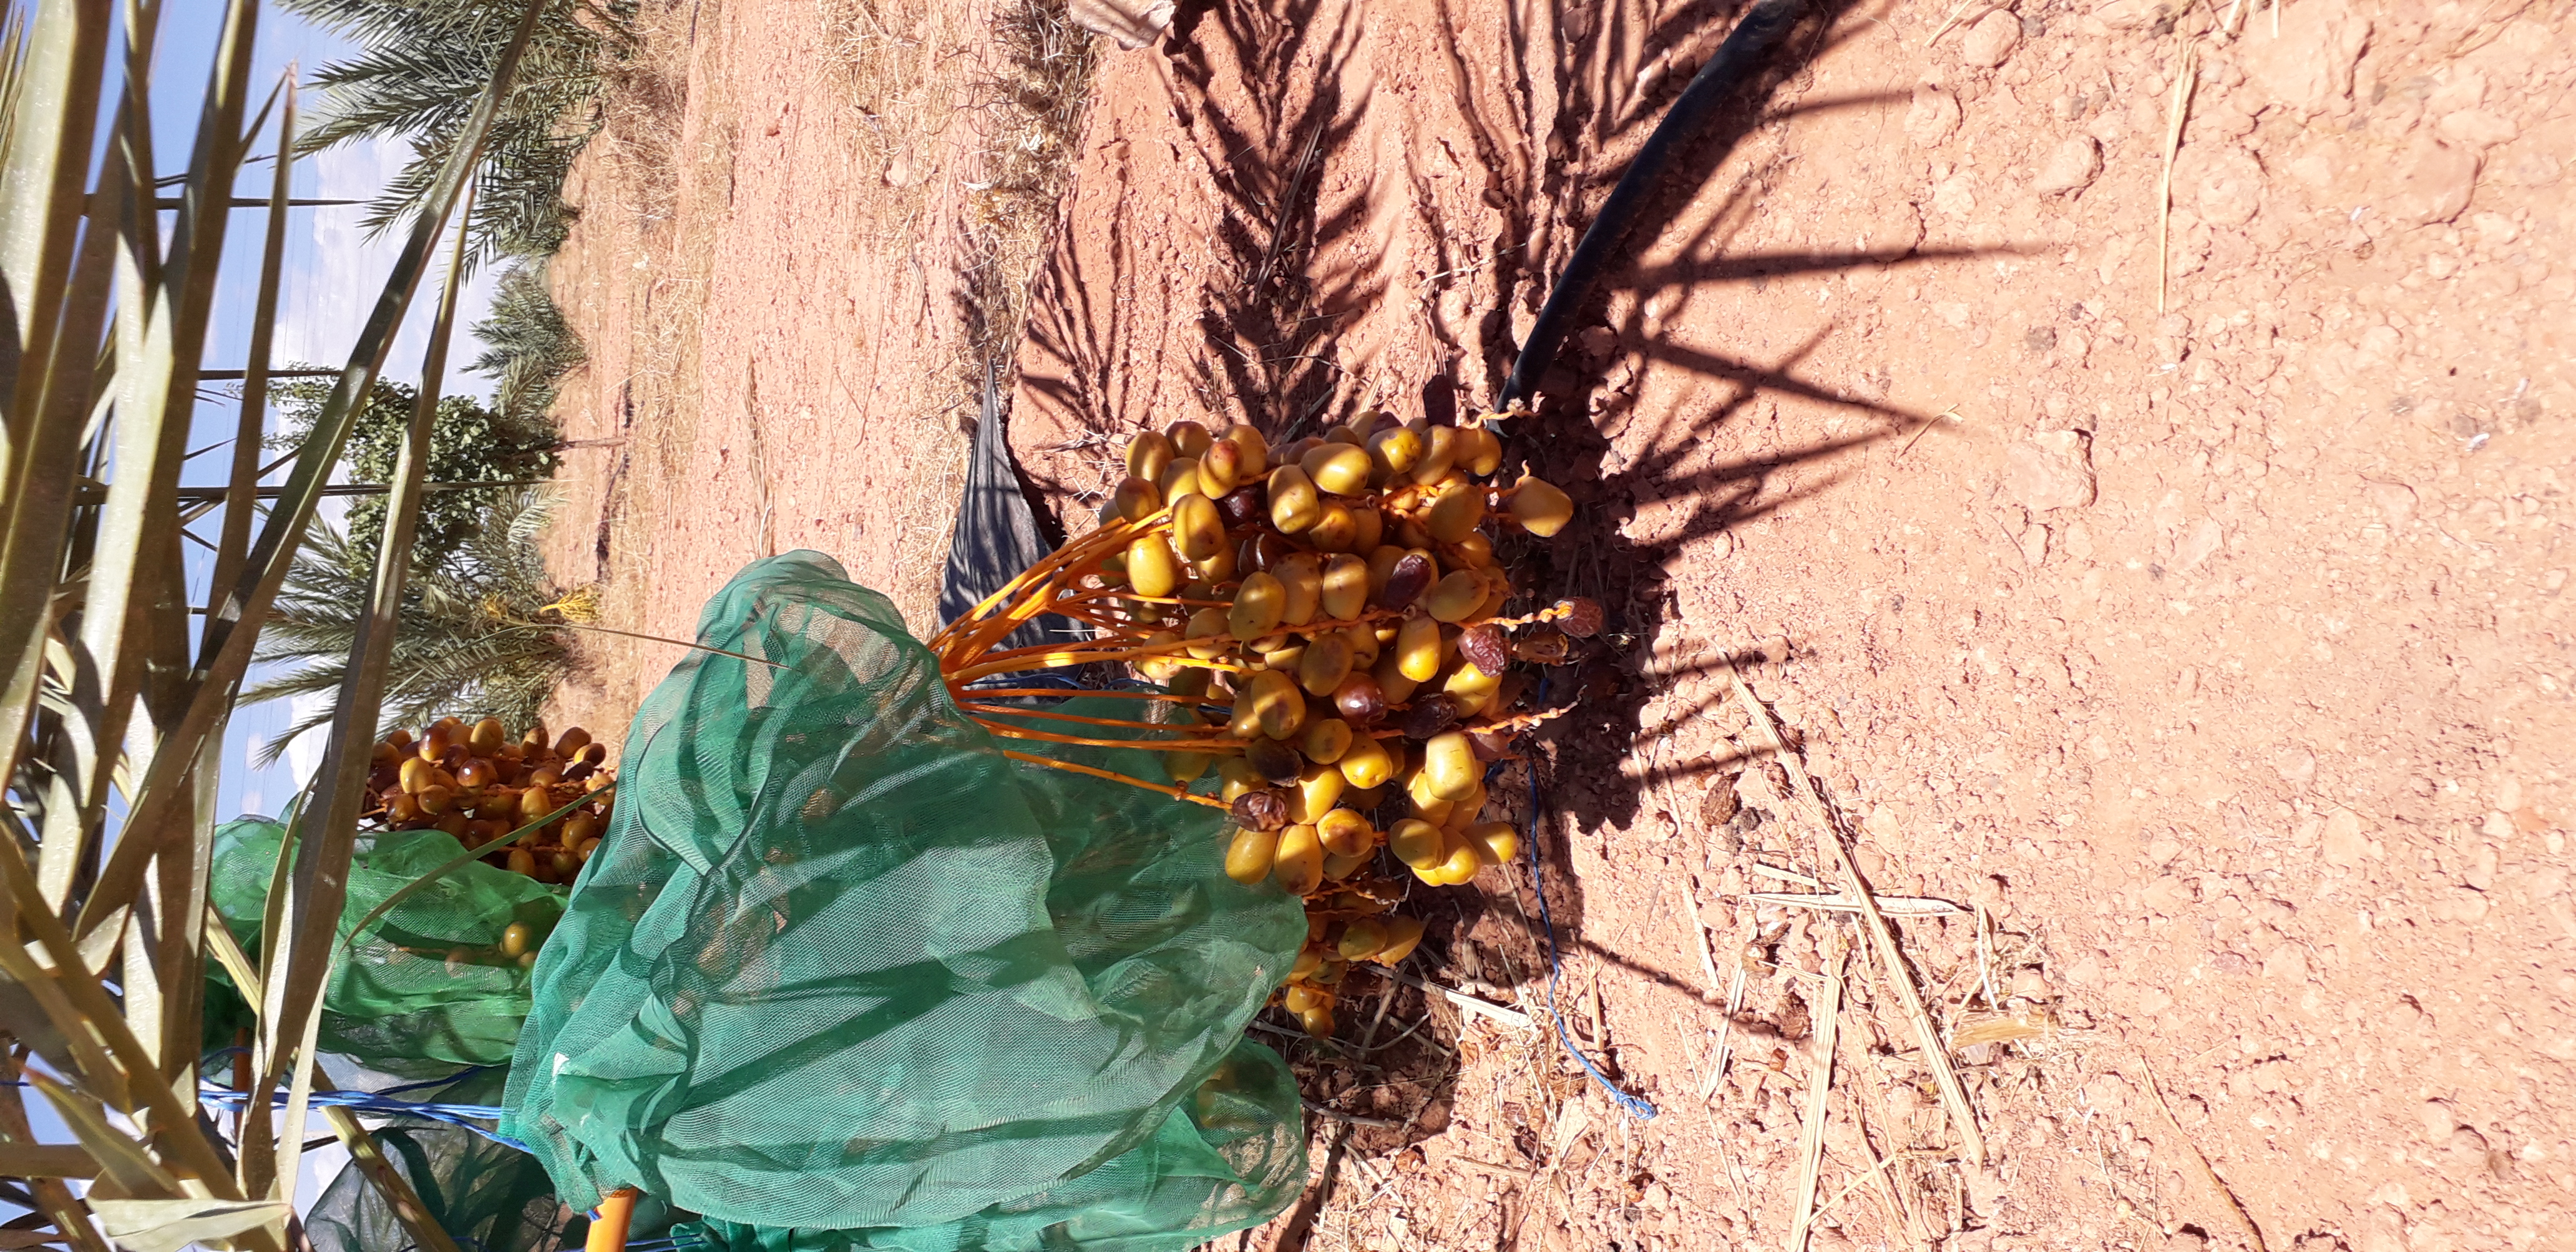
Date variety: Boufagous